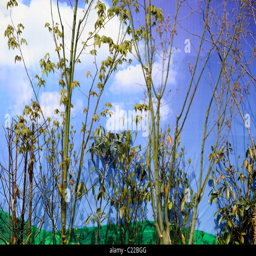
bushes and plants with a mural behind them